Fatma Işık

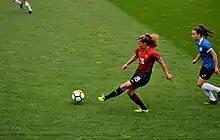
Fatma Işık (red/black) playing for Turkey national in the friendly match against Estonia at TFF Riva Facility on April 7, 2018.

She was admitted to the Turkey women's national football team, and debuted internationally in the 2019 FIFA Women's World Cup qualification – UEFA preliminary round – Group 4 match against Montenegro.